History of Lagos

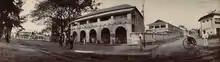
Street in Lagos, 1910

When Akitoye arrived in Badagry, he made contacts with Beecroft, Duncan, and local British missionaries. Seeing an opportunity to promote their interests in Lagos (where Portuguese and Brazilian merchants tended to dominate), the British agreed to help him regain his throne. In 1851, under pressure from liberated slaves who now wielded political and business influence, Britain intervened in Lagos in what is now known as the Bombardment of Lagos or Capture of Lagos resulting in the installation of Oba Akitoye and the ouster of Oba Kosoko. Oba Akitoye then signed the Treaty between Great Britain and Lagos abolishing slavery. The signing of the 1852 treaty ushered in the Consular Period in Lagos's history wherein Britain provided military protection for Lagos.